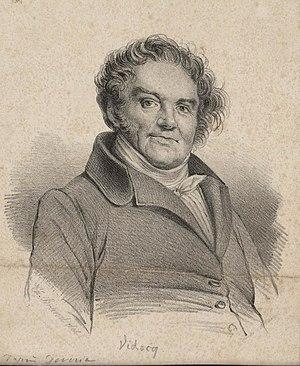
Portrait de Vidocq, d'après Achille Devéria.
Eugène-François Vidocq, né le 24 juillet 1775 à Arras et mort le 11 mai 1857 à Paris, était un aventurier français, successivement délinquant, bagnard, indicateur puis policier et enfin détective privé.